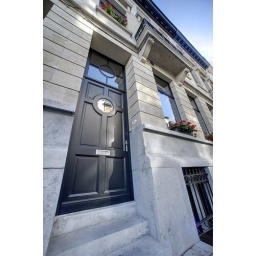
Deze mooie gevel werd in ere hersteld door een nieuwe deur te maken met de klasse van weleer...